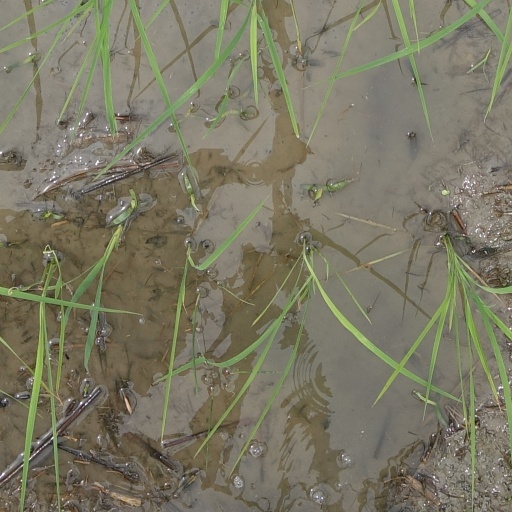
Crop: rice